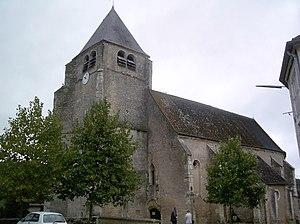
Fleys est une commune française située dans le département de l'Yonne en région Bourgogne-Franche-Comté.
L'église de Fleys est une église située à Fleys, dans le département de l'Yonne, en France.
Cet article recense les monuments historiques français classés en 1912.